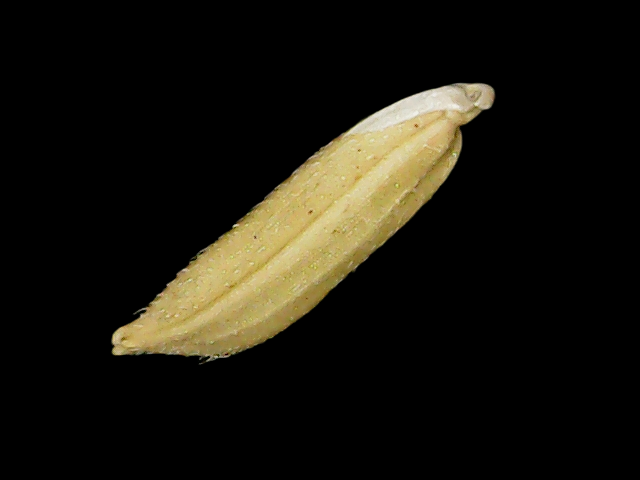
Rice variety: Binadhan07